Valentin Samungi

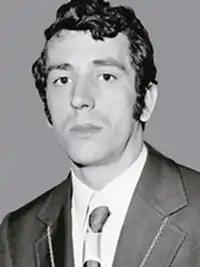
Samungi in 1970

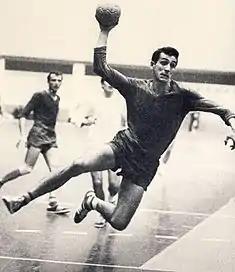

Valentin Samungi (27 January 1942 – 15 September 2024) was a Romanian handball player. He won the world title in 1970 and an Olympic bronze medal in 1972.